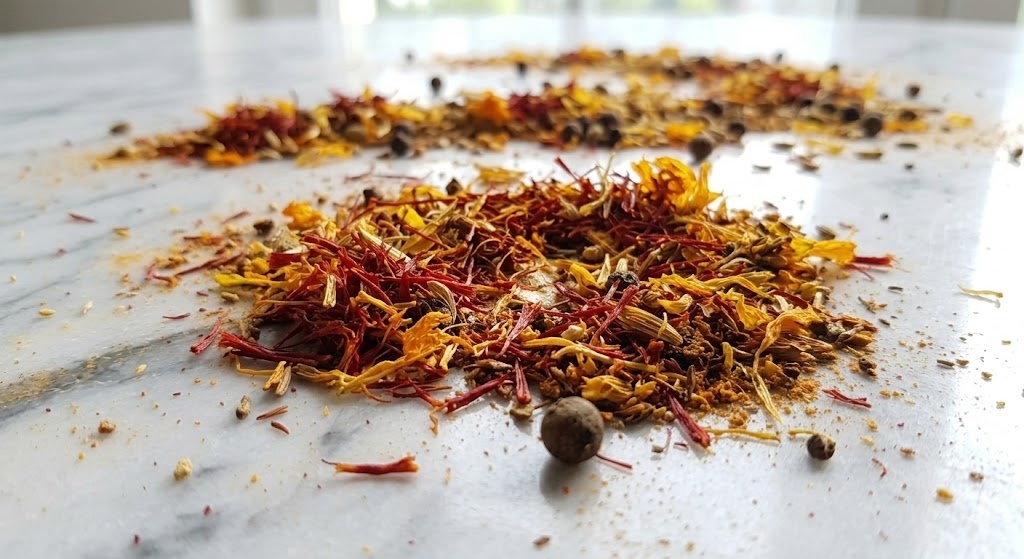
Saffron quality class: adulterated